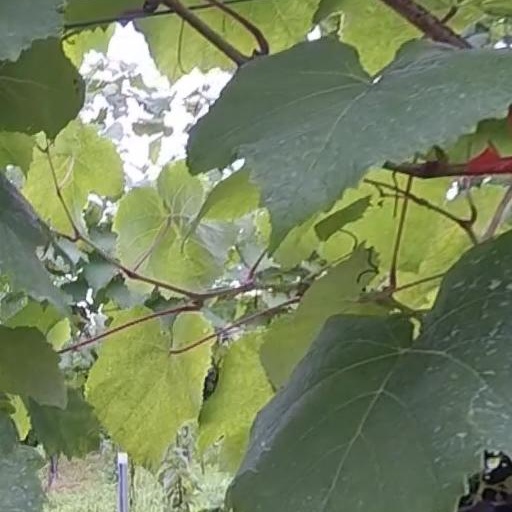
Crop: grape